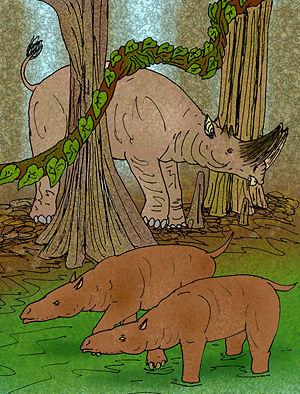
Il n'existe plus que deux espèces vivantes d'hippopotames, l'hippopotame commun et l'Hippopotame nain de l'ouest africain. Les scientifiques ont répertorié cependant de très nombreux fossiles qu'ils estiment être très proches des hippopotamidés actuels. Longtemps comparé au cheval, l'hippopotame a été au XXᵉ siècle rapproché des ruminants puis des suidae, famille à laquelle appartiennent porcs et sangliers. Dans les années 1990 et 2000, l'analyse génétique, puis paléontologique, a cependant penché pour un ancêtre commun entre les cétacés et les hippopotames. Cet ancêtre commun aurait donné lieu, pendant l'Éocène et le Miocène, à une lignée d'anthracothères qui se serait séparée en plusieurs branches dont l'une qui se serait elle-même séparée au Miocène, entre une branche donnant l'Épirigenys lokonensis et une autre donnant l'hippopotame.
Les Anthracotheriidae étaient une famille d'animaux fossiles cétartiodactyles apparentés aux hippopotames.